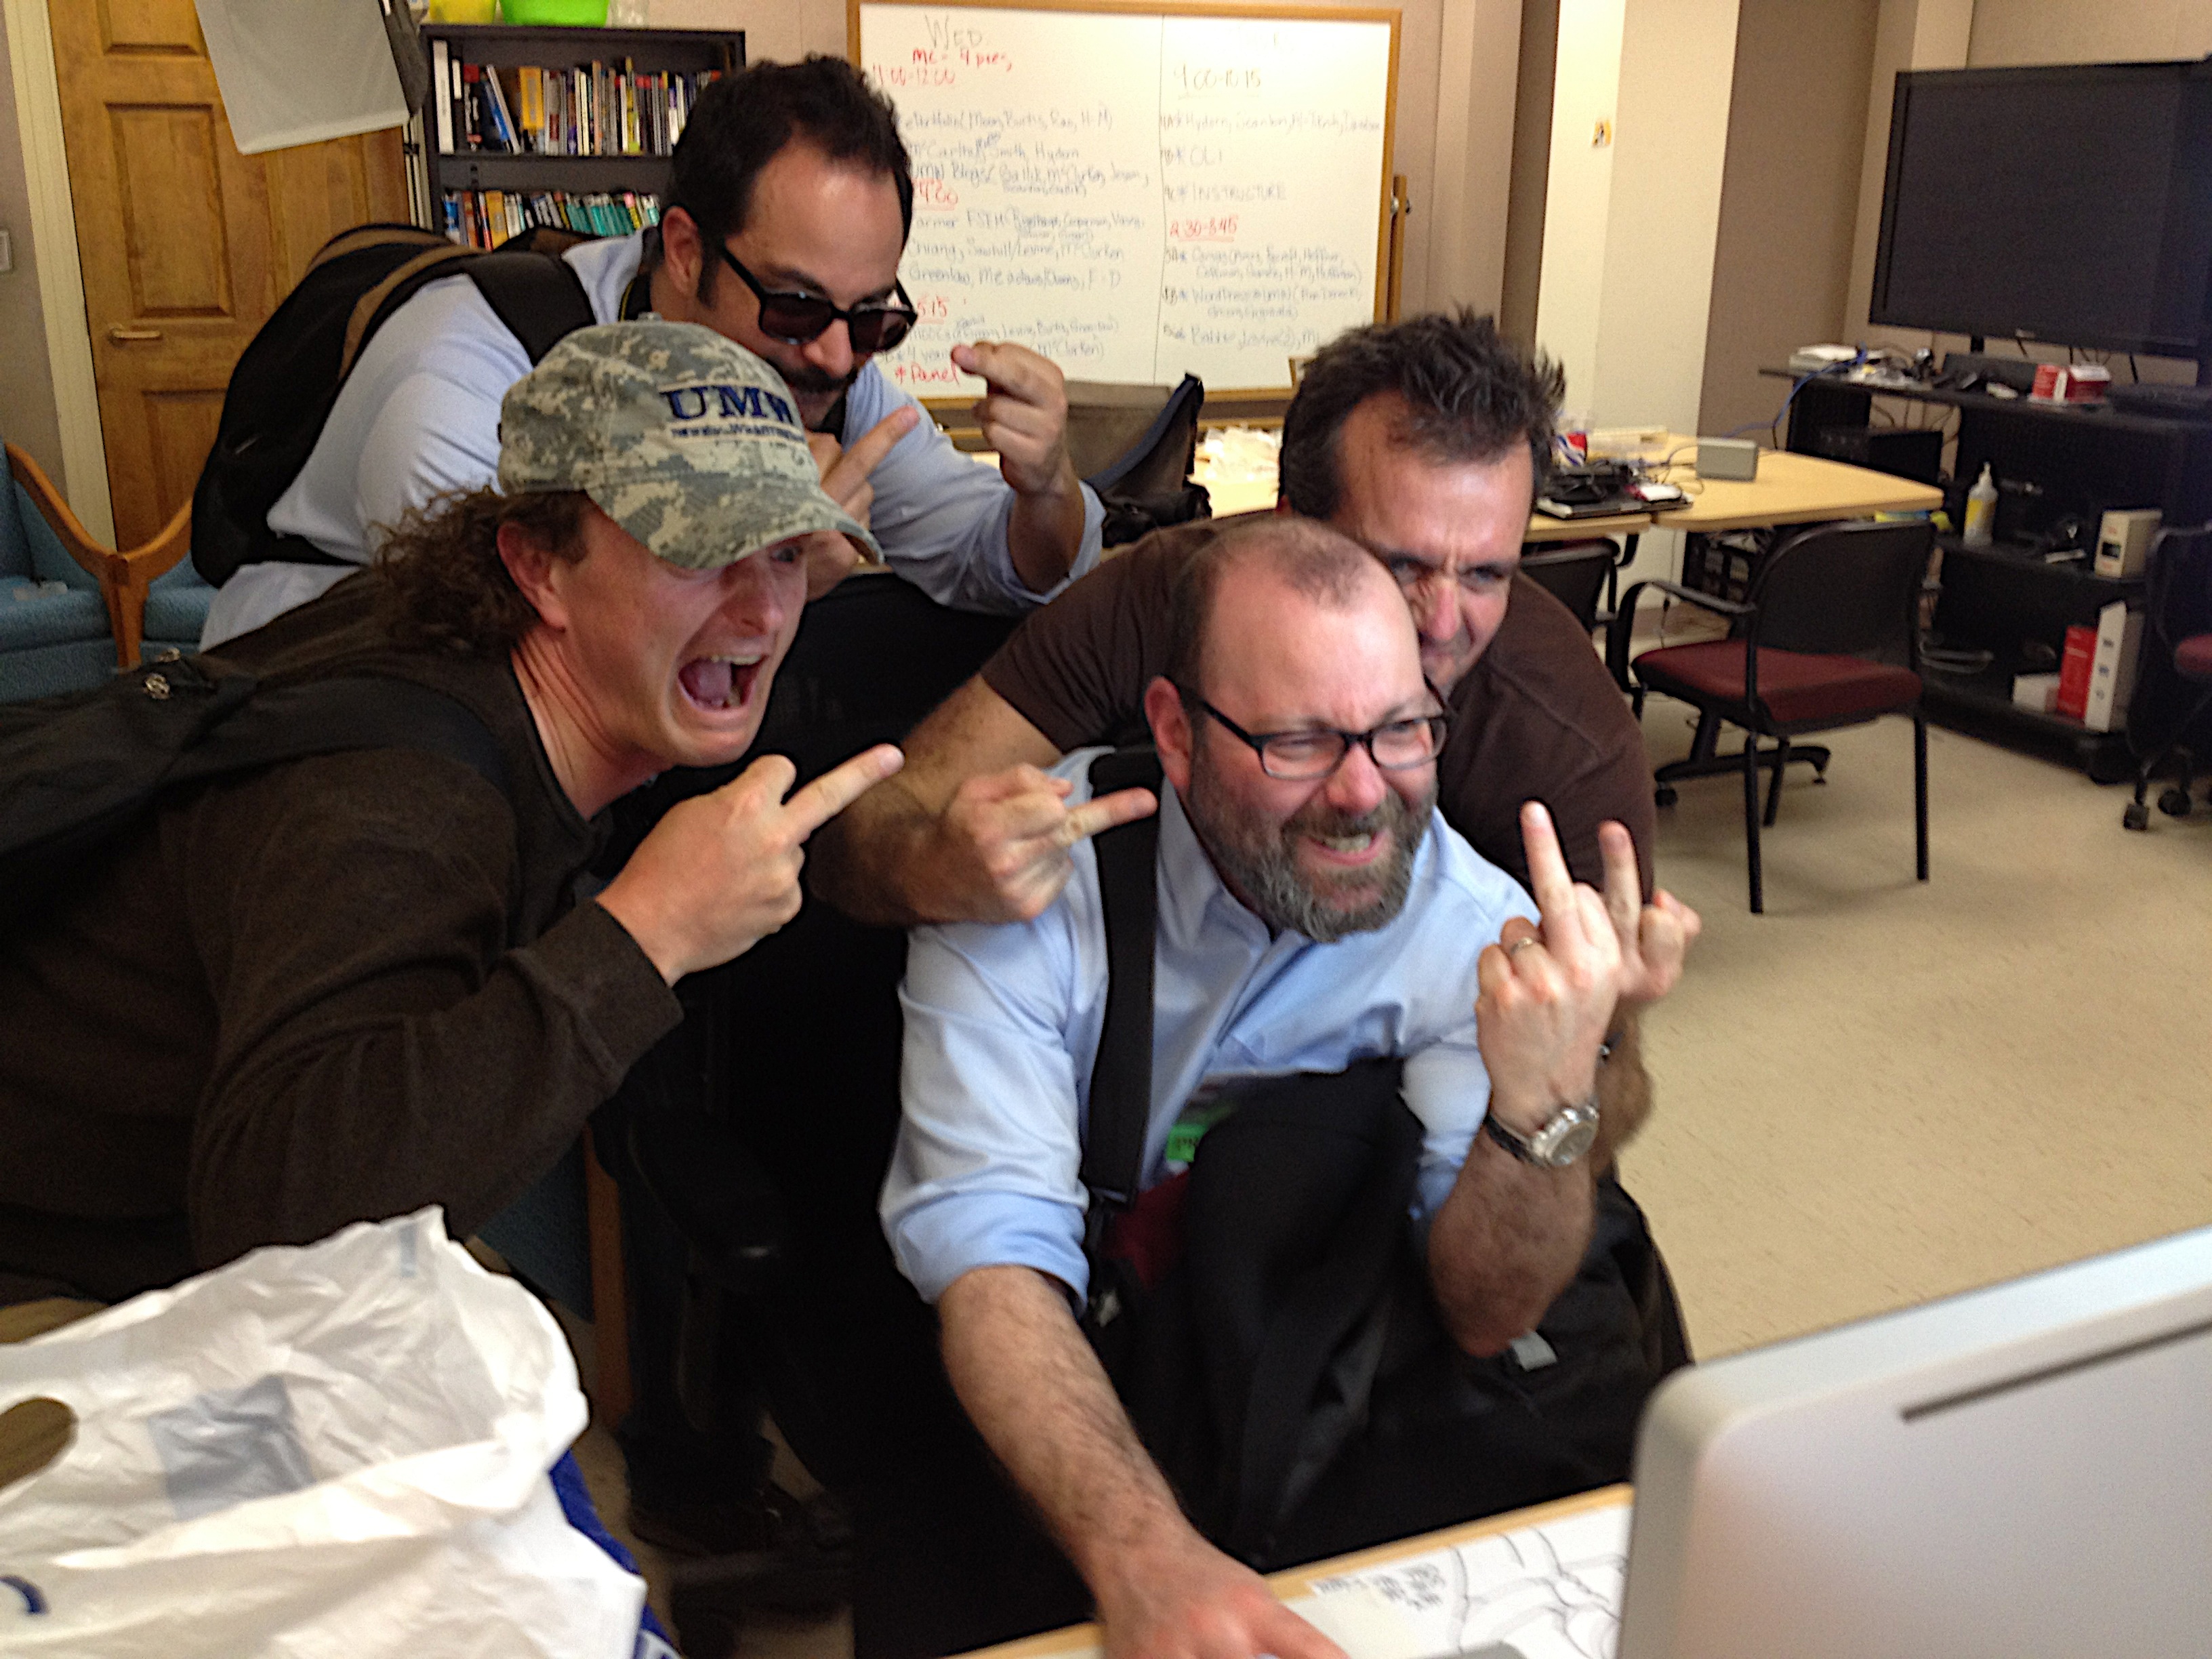
technology, communication, conversation, umwfa12, electronic device